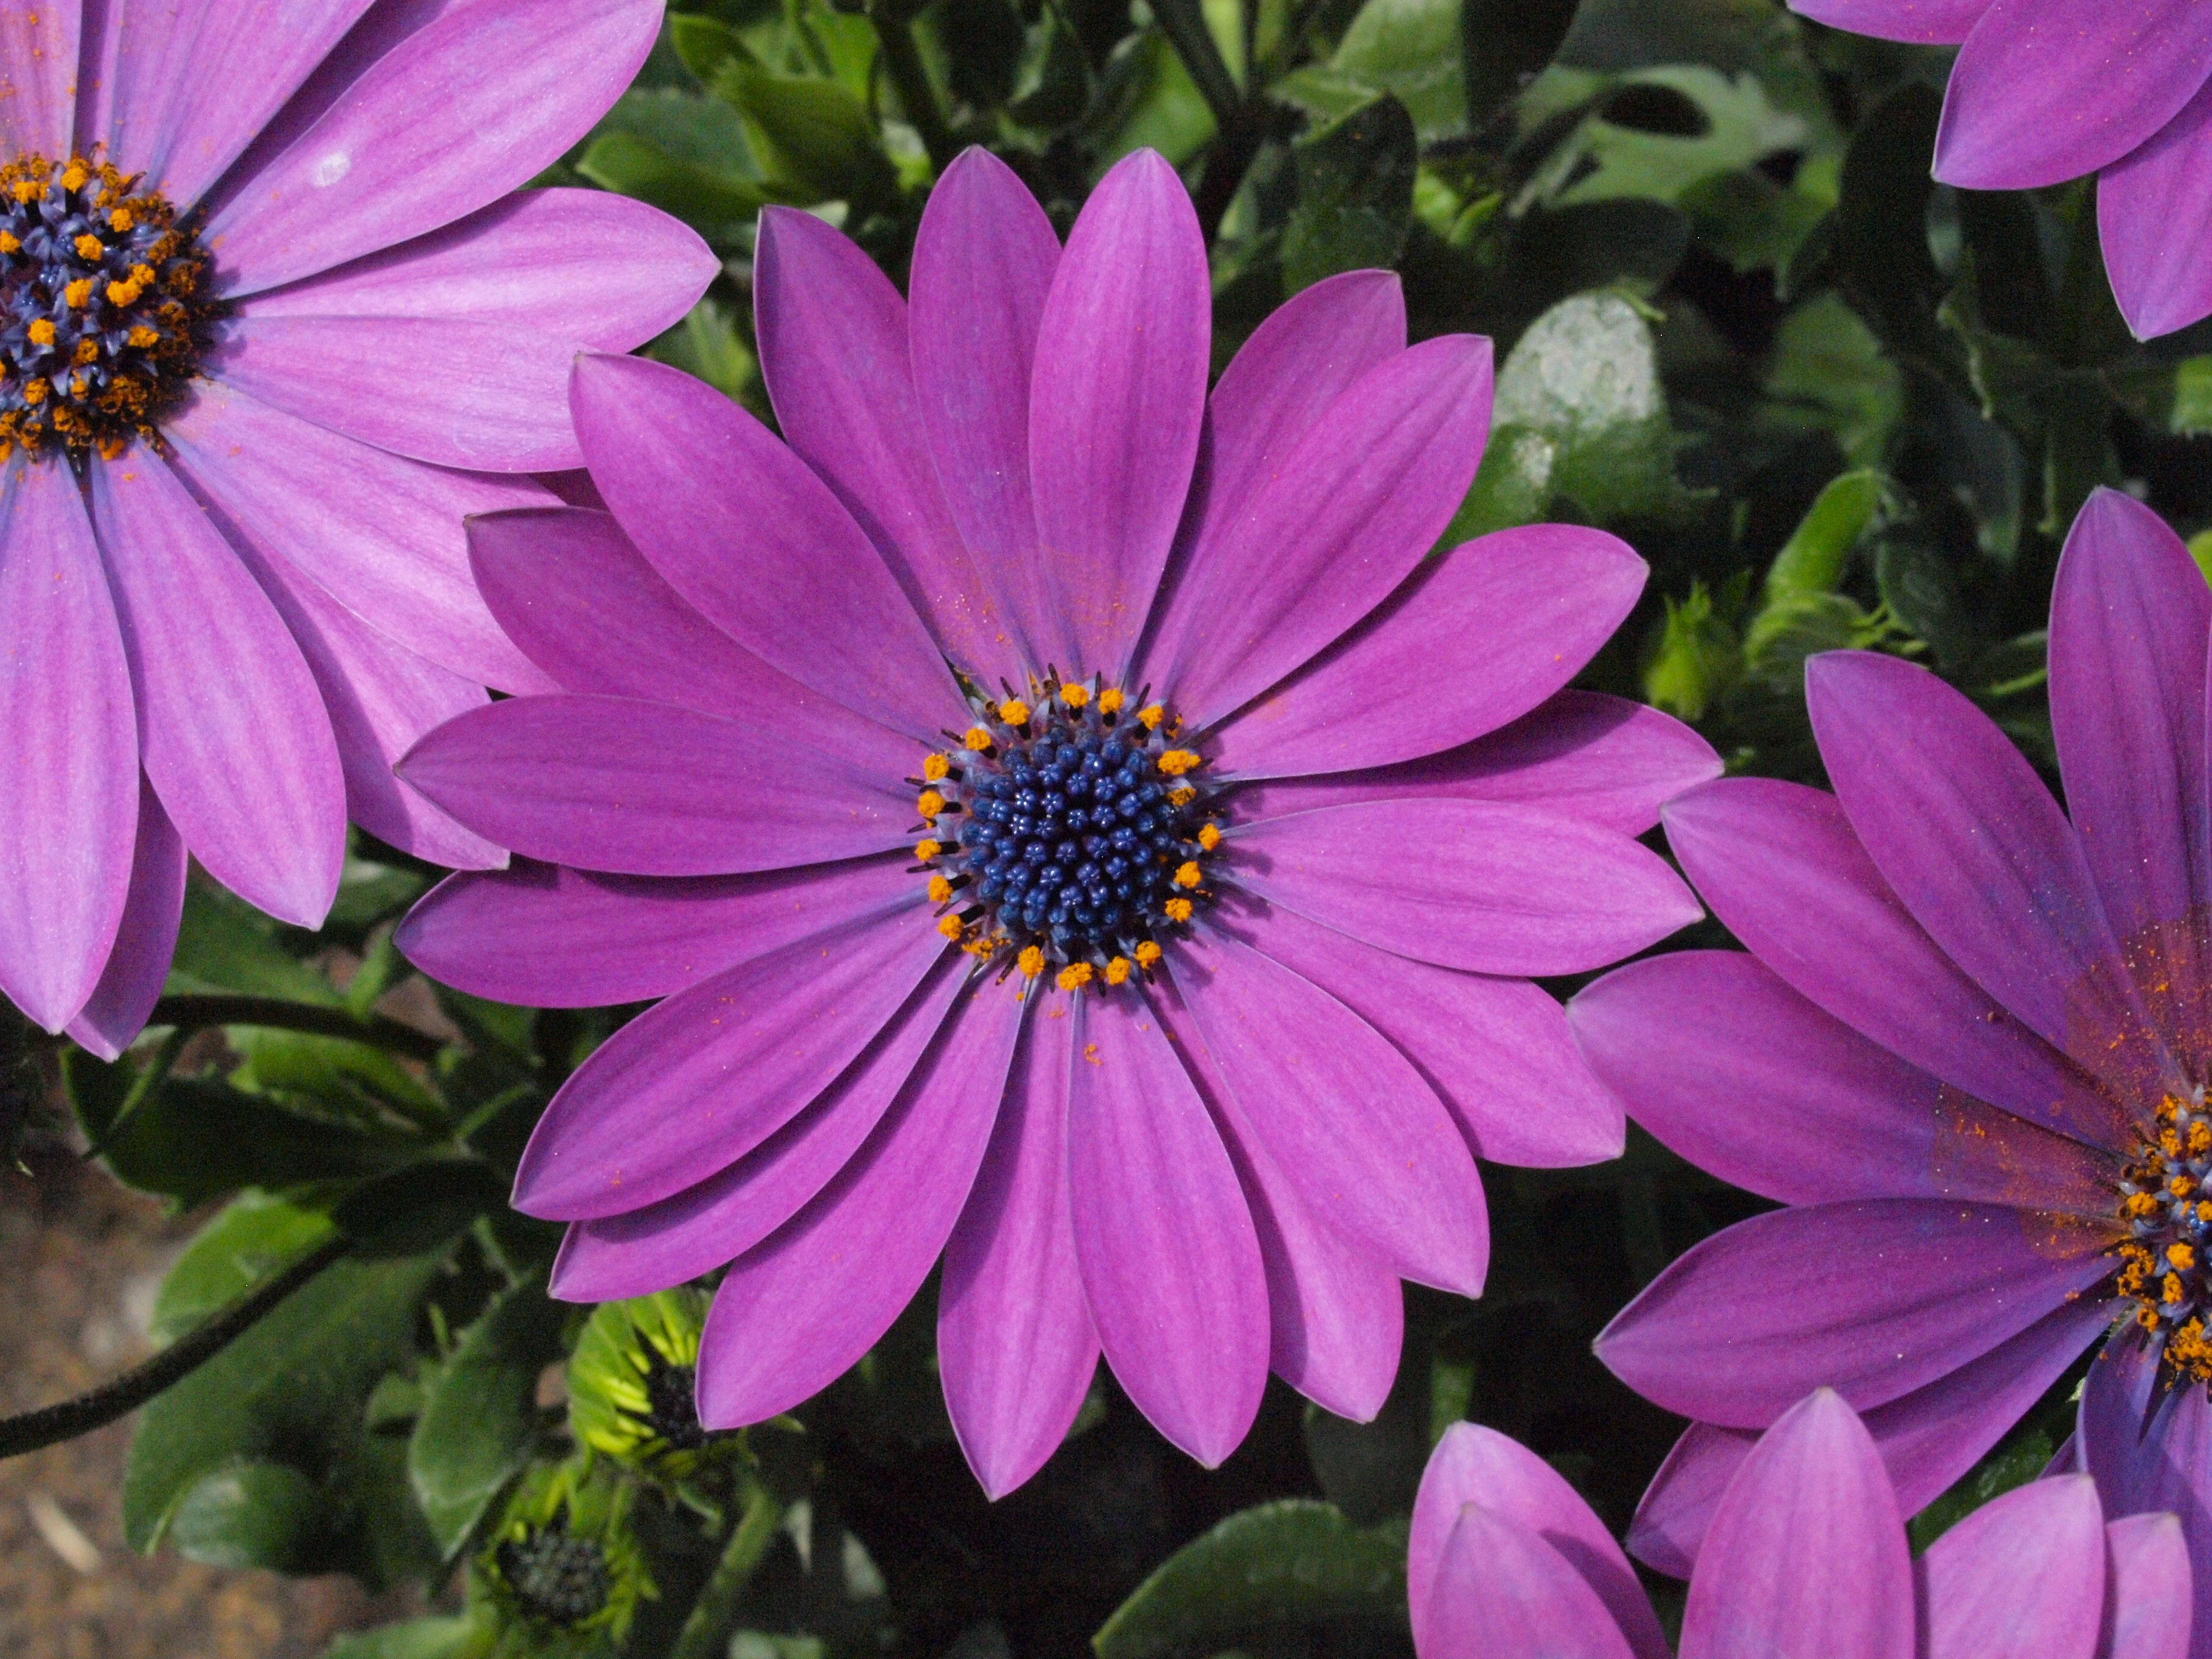
blossom, plant, flower, purple, petal, bloom, flora, aster, stamen, marguerite, macro photography, inflorescence, flowering plant, daisy family, bornholm marguerite, annual plant, land plant, marguerite daisy, garden cosmos